Seriation (archaeology)

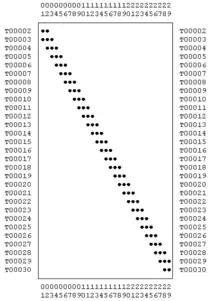
Ideal seriation data

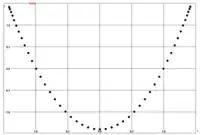
Result of correspondence analysis: axes 1 and 2

The image on the right hand side shows the result of the seriation for this data set. Note that the dots are even more compact along the diagonal of the table compared to the raw data. This shows a minor problem of seriation: In fact, the intervals of production may be somewhat longer than those calculated by the algorithm. In general, the sequences of contexts and types calculated by a seriation algorithm are not the correct chronological sequences but they are fairly close.